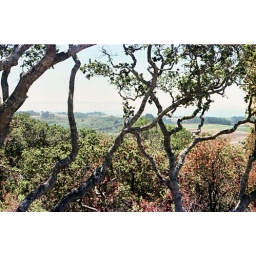
July 1977 looking through some trees to the hazy Pacific coast near Santa Cruz